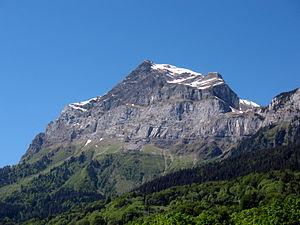
La pointe d'Areu est un sommet de la chaîne des Aravis, à 2 478 m d'altitude, dans le département de la Haute-Savoie, en France.